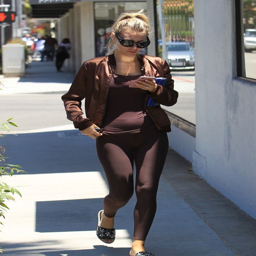
writer in tights - heads to a nail salon